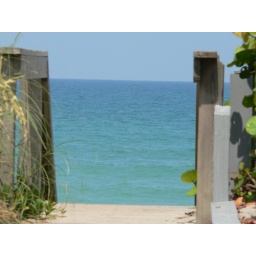
The house in Melbourne Beach is roughly two blocks from the water (not city blocks, either).